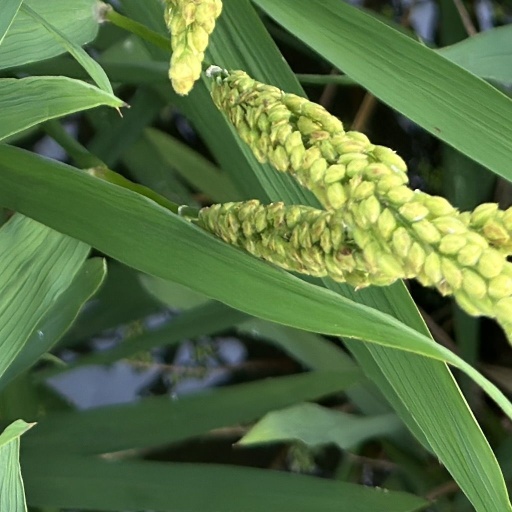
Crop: rice